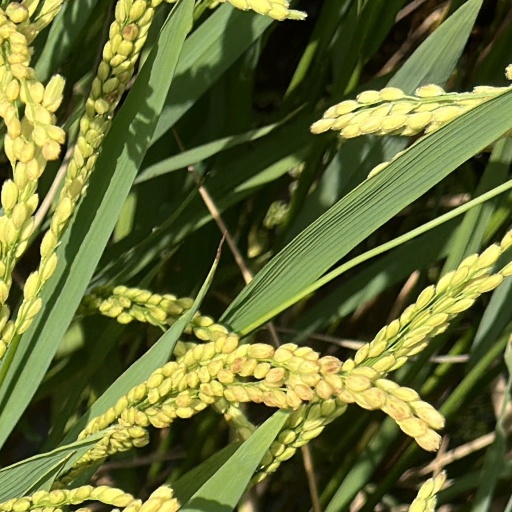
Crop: rice